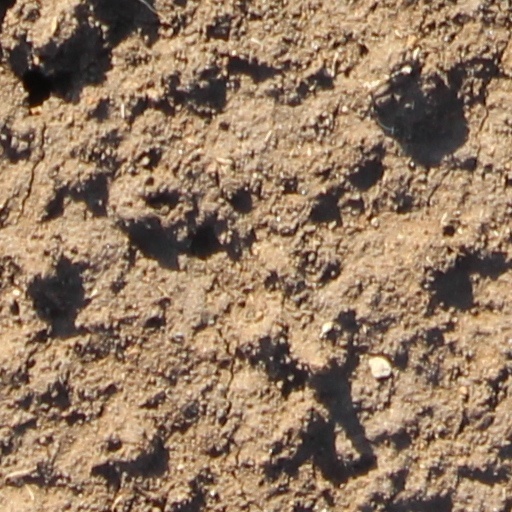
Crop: wheat